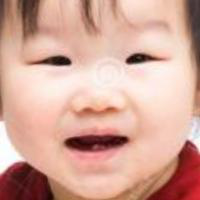
Age group: age 01-10